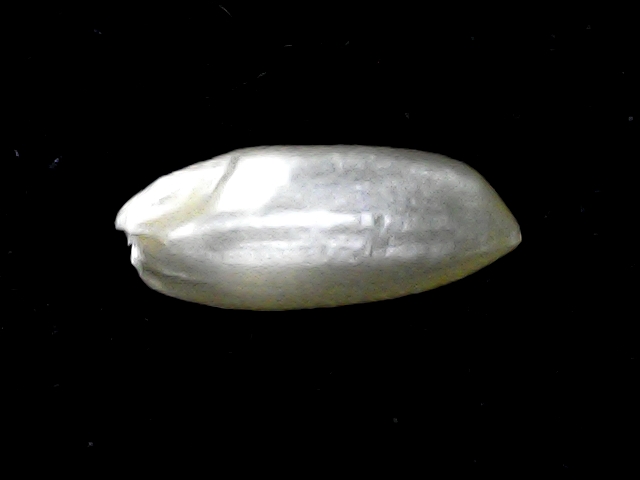
Rice variety: BD39